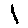
Label: 1